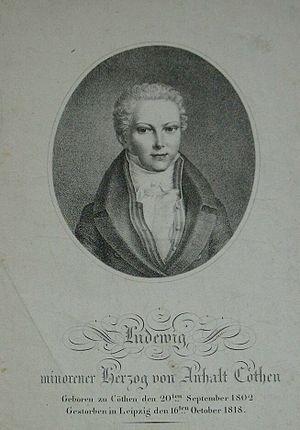
Louis-Auguste est un prénom masculin.